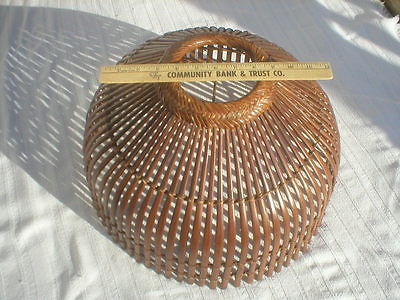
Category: table